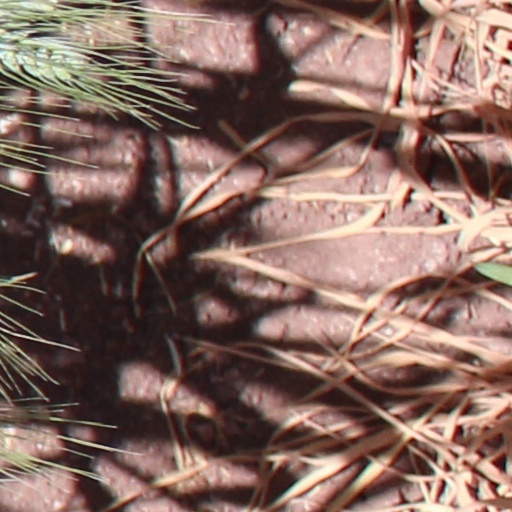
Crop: wheat